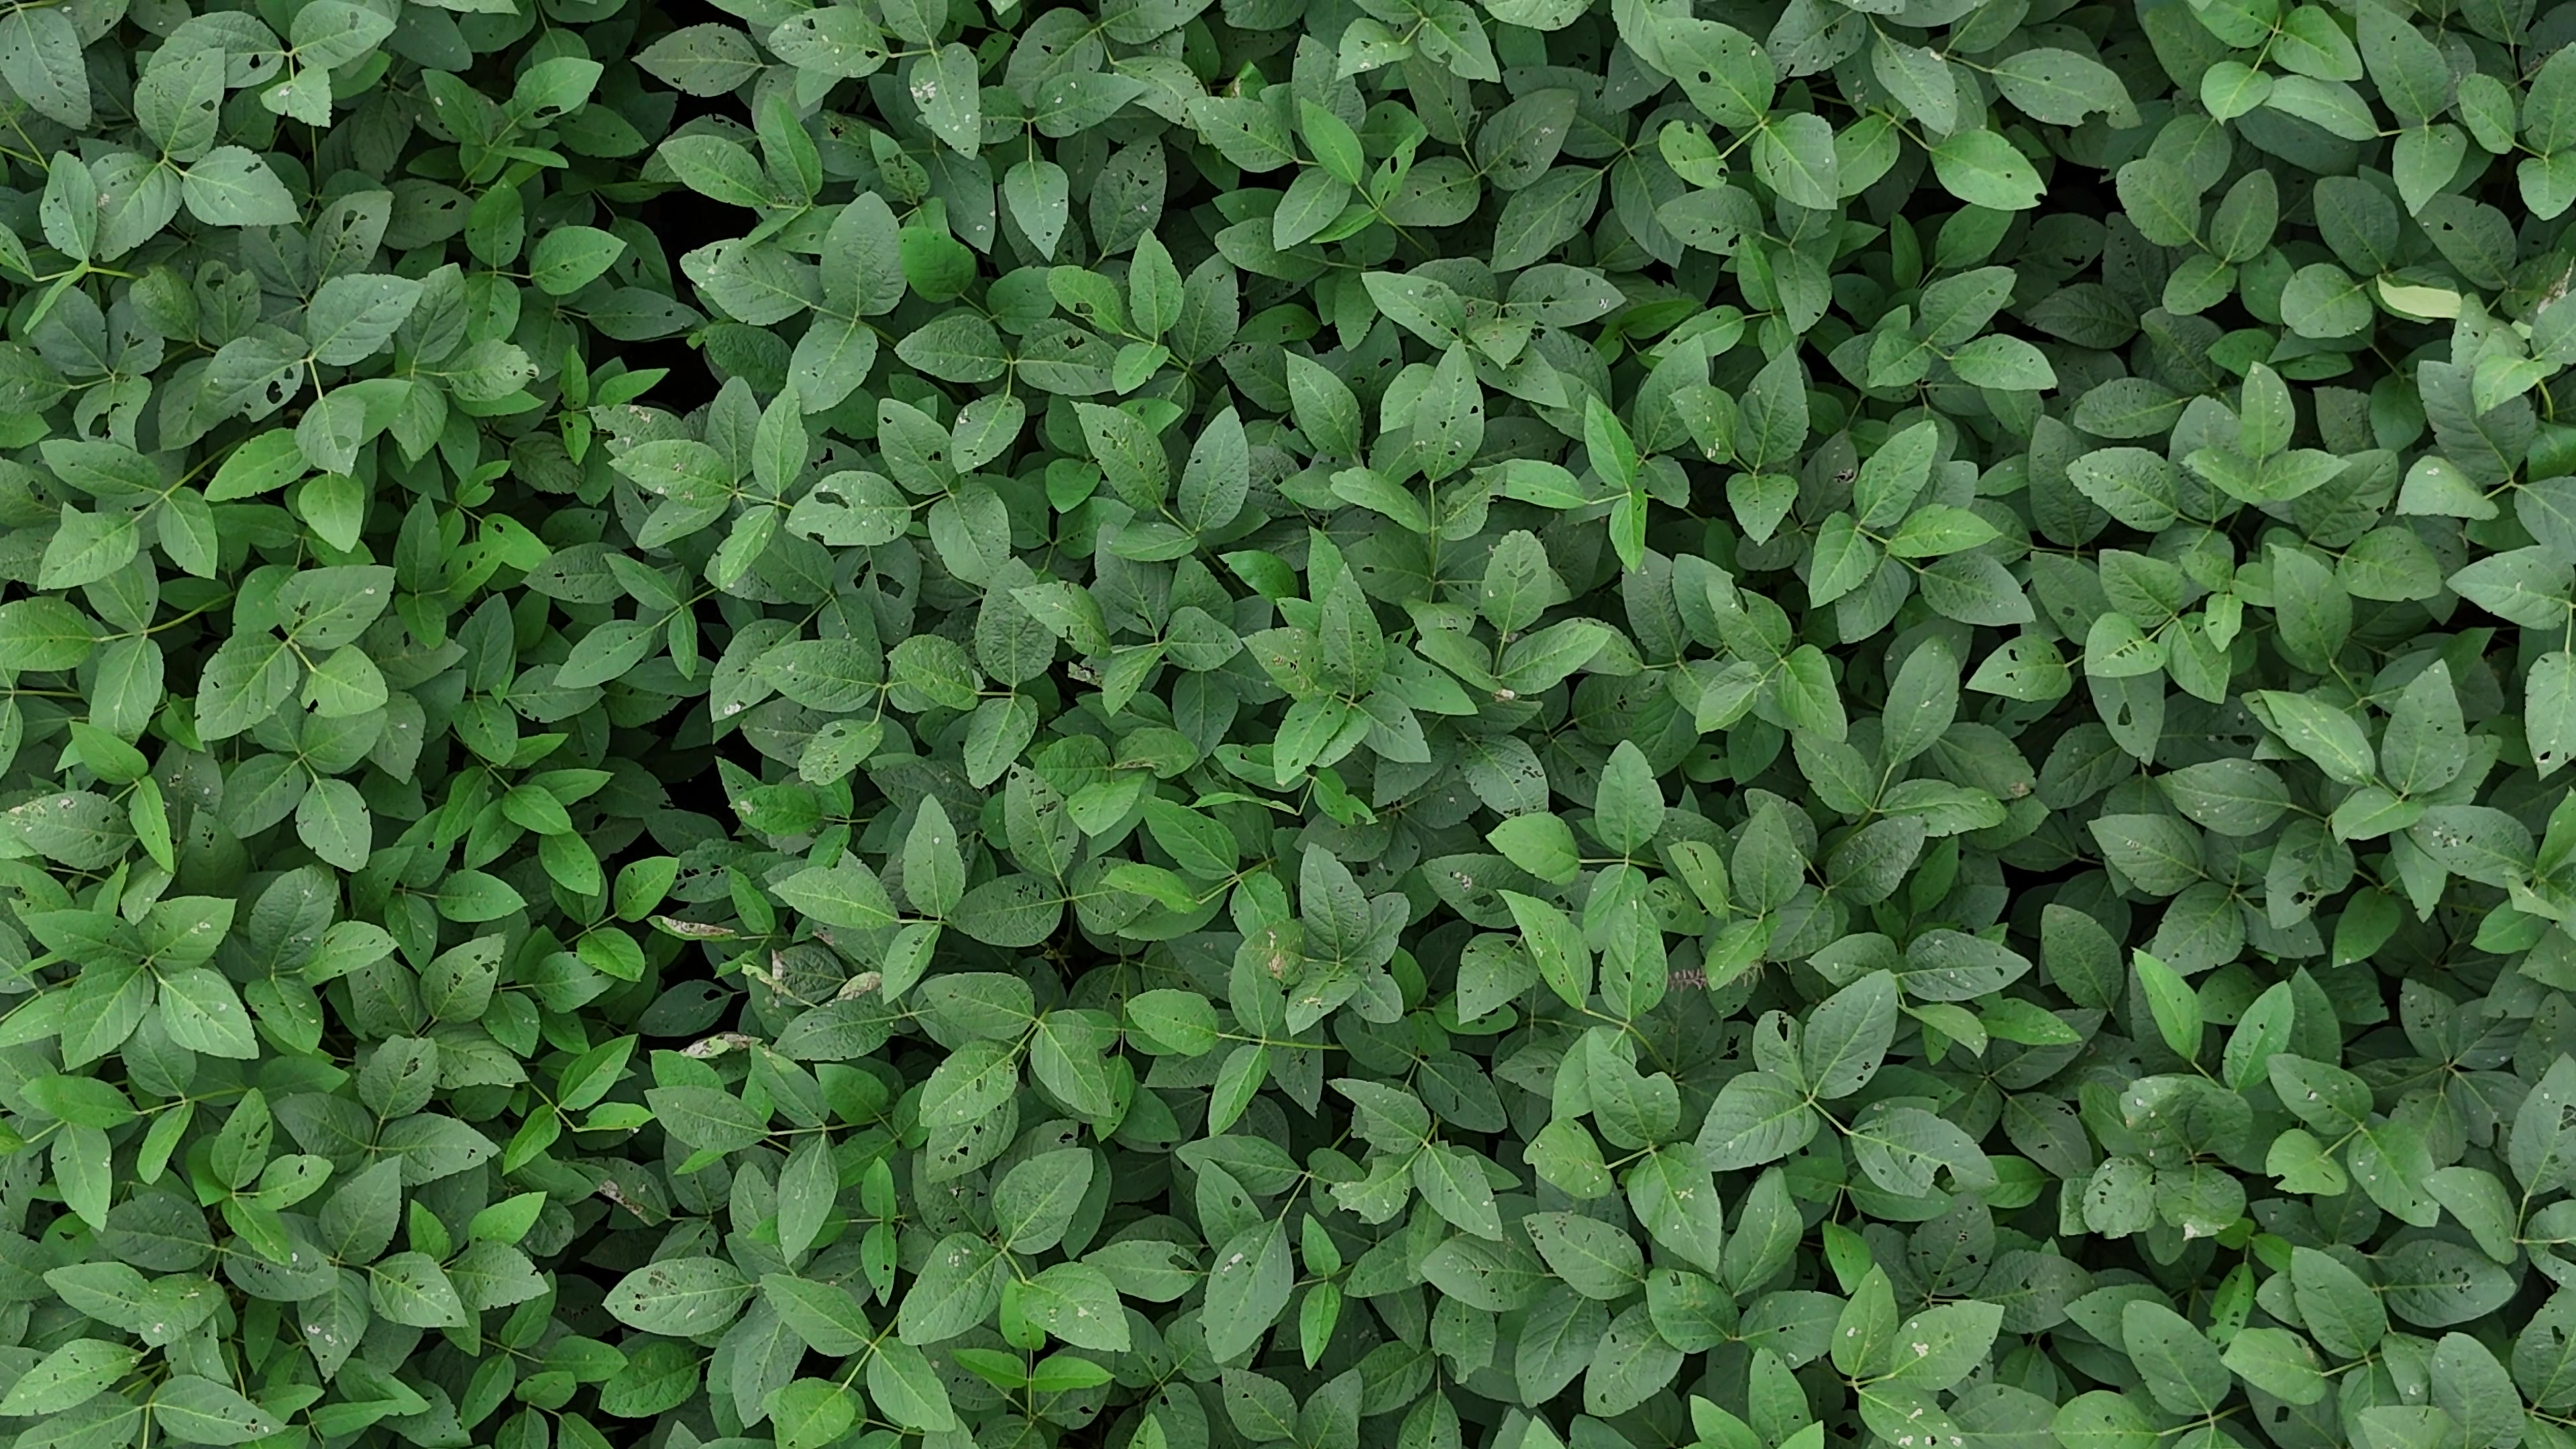
Label: Semilooper_Pest